Apple headphones

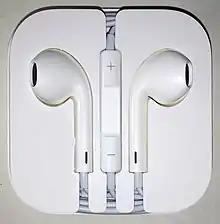
Apple EarPods in their box

Apple's original earbuds shipped with the original iPod, released on October 23, 2001. They were never given a formal name and were referred to variously as "iPod headphones" and "the iPod's earbud-style headphones". They were bundled with two pairs of foam covers. The second generation added a plastic slider to allow the user to limit the gap between the wires. The third generation were redesigned with a slightly longer strain relief, a slightly smaller speaker grill, and the left/right marking being moved from the outside to the inside.